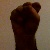
The image shows a hand gesture representing the letter 'S' in Indian Sign Language.